United States Coast Guard Academy

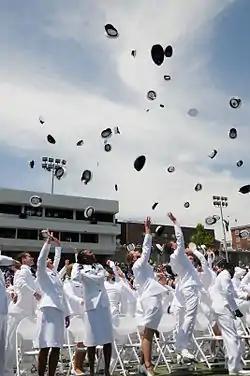
An academy class graduating

Unlike the other service academies, admission to the USCGA does not require a congressional nomination. This is due to the fervent objections of Captain John A. Henriques, the first Superintendent of the Revenue Cutter School of Instruction (later the Revenue Cutter Academy). His objection stemmed from years of poor political appointments in the U.S. Revenue Cutter Service's bureaucracy.